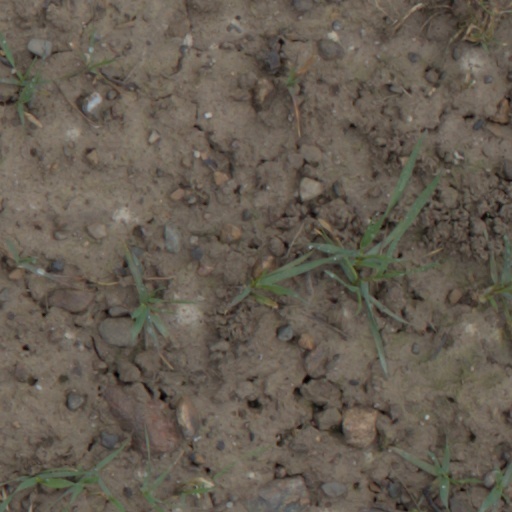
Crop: wheat